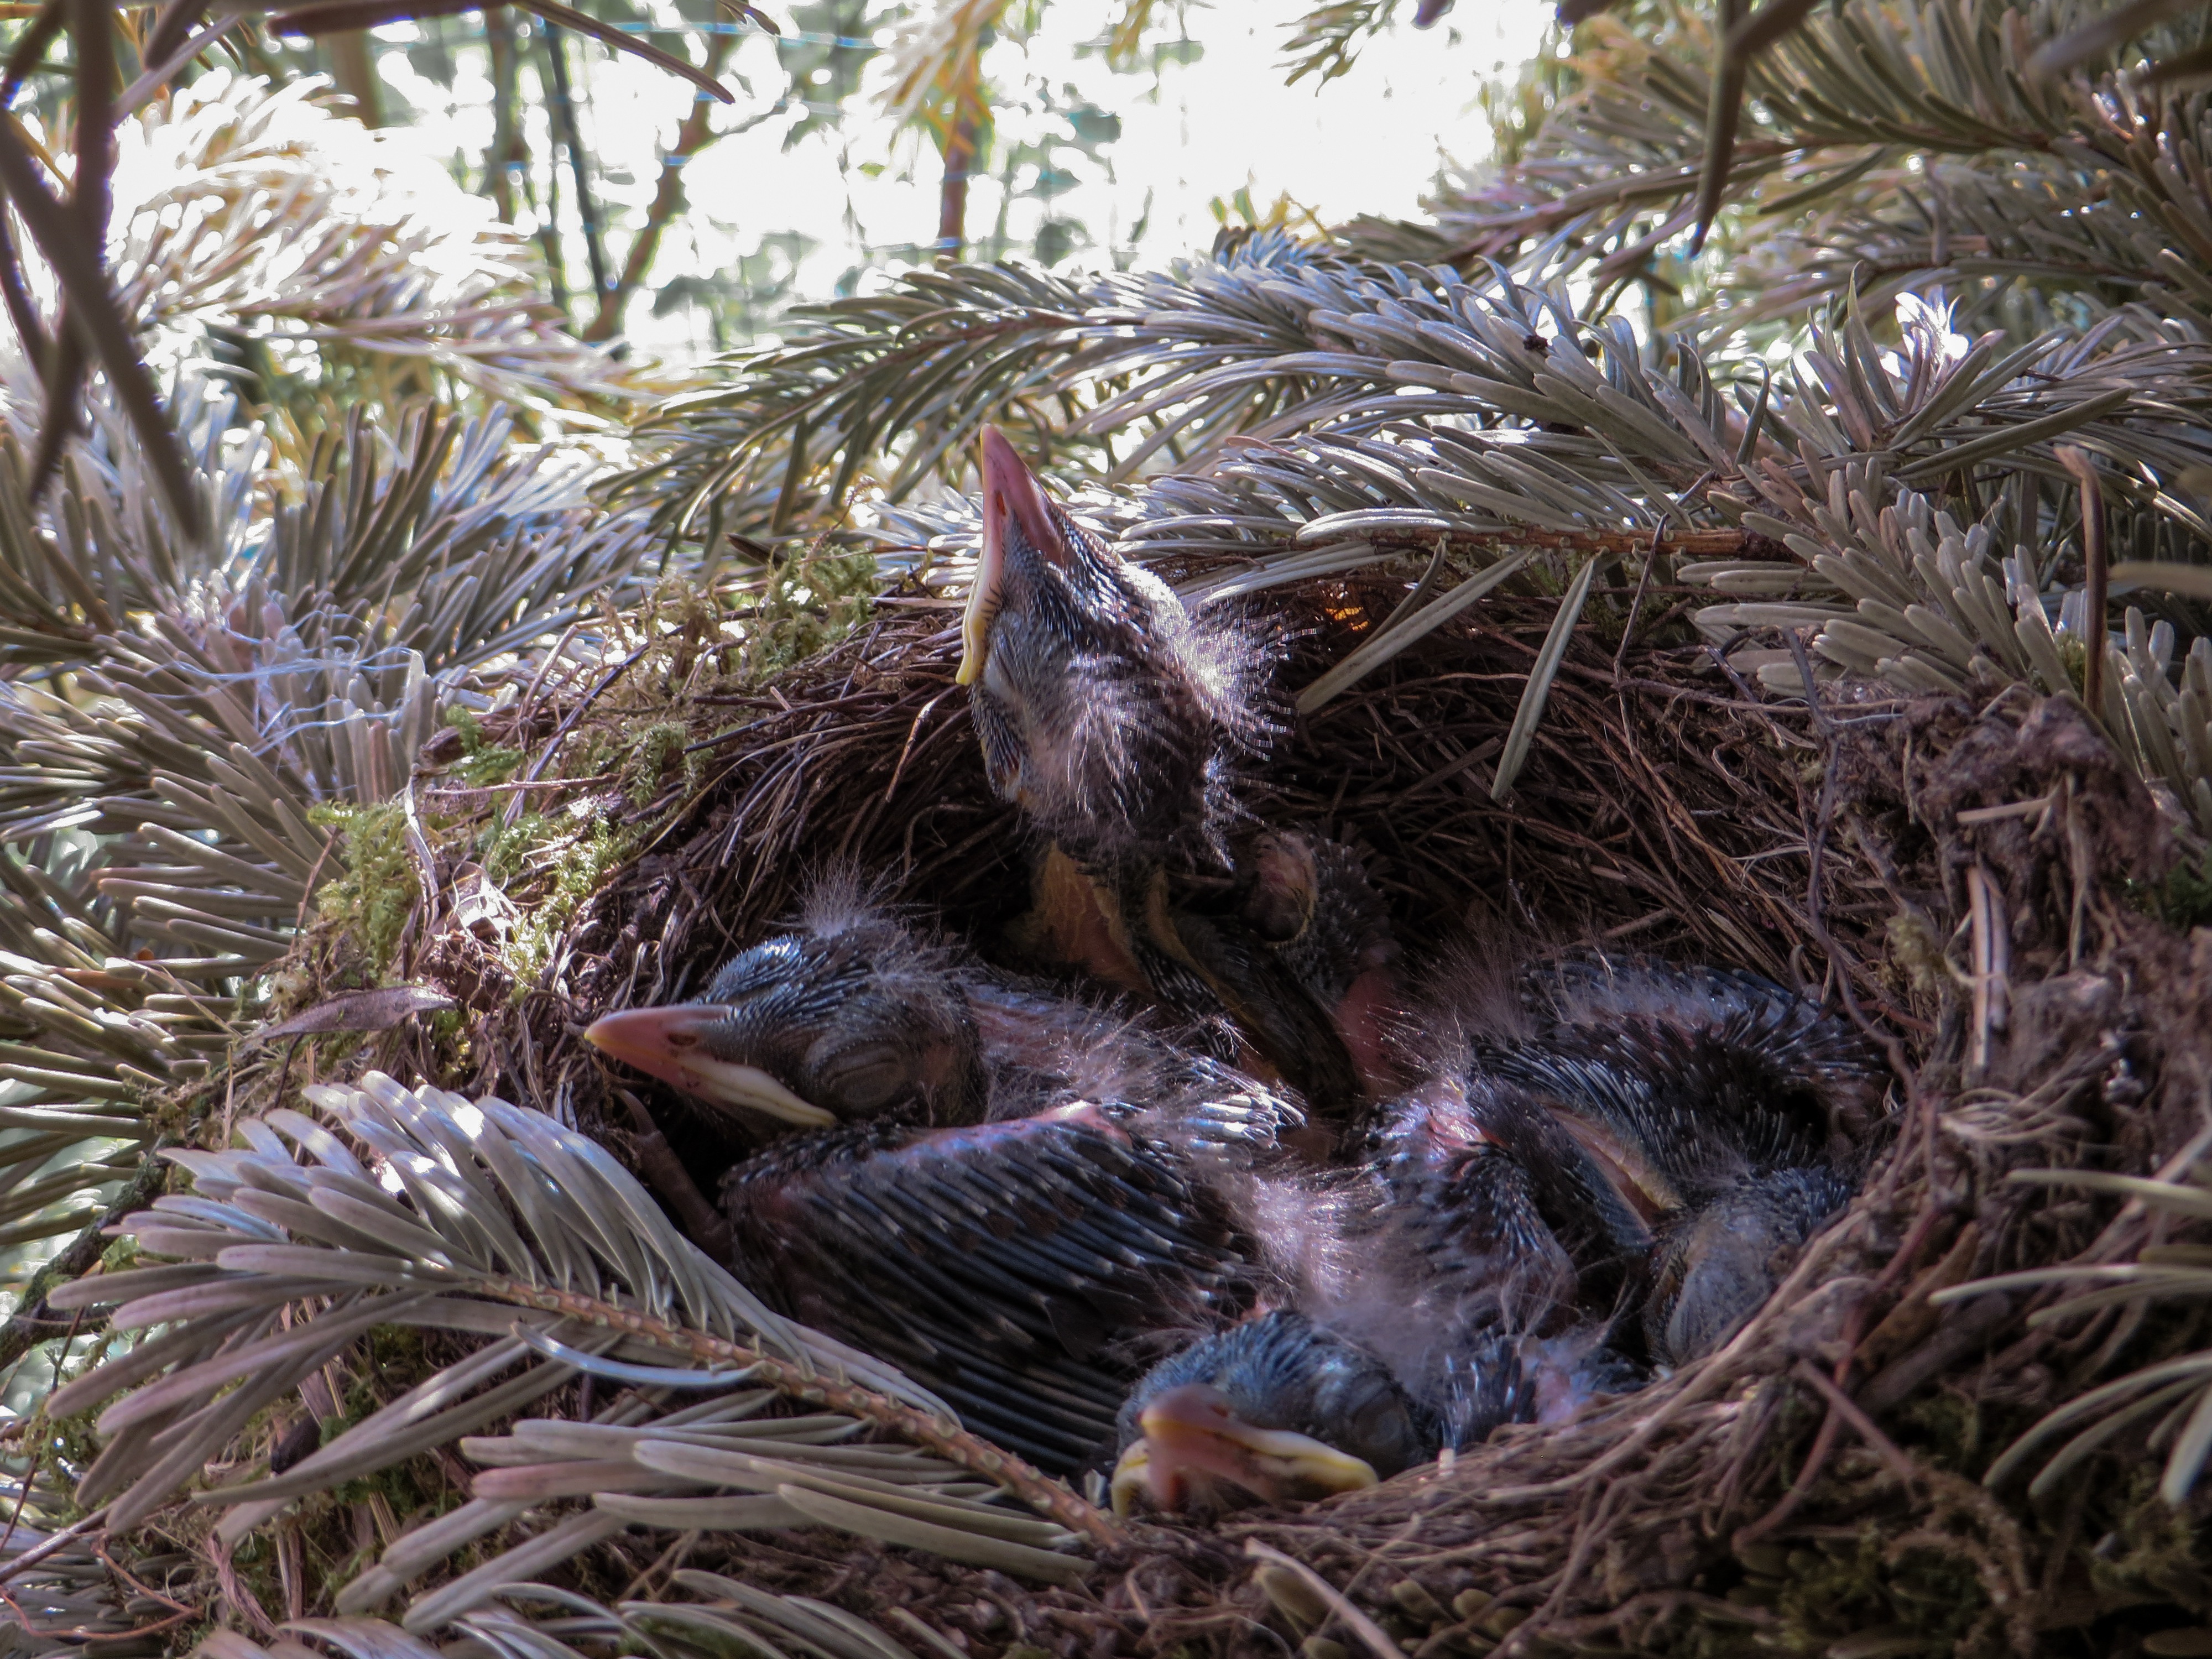
branch, bird, wildlife, spring, feather, fauna, bird nest, nest, blackbird, breed, bird's nest, blackbird nest, porcupine, echidna, perching bird